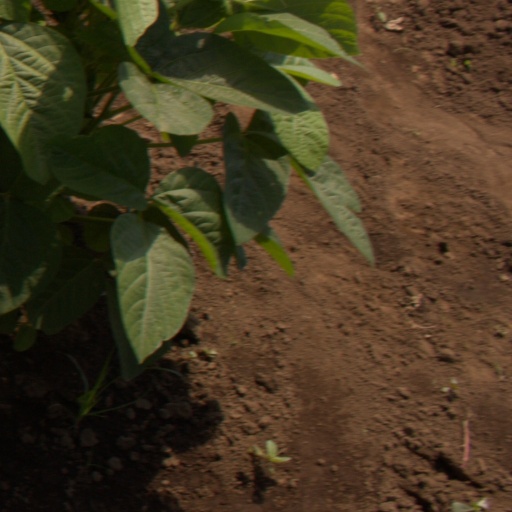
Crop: soybean